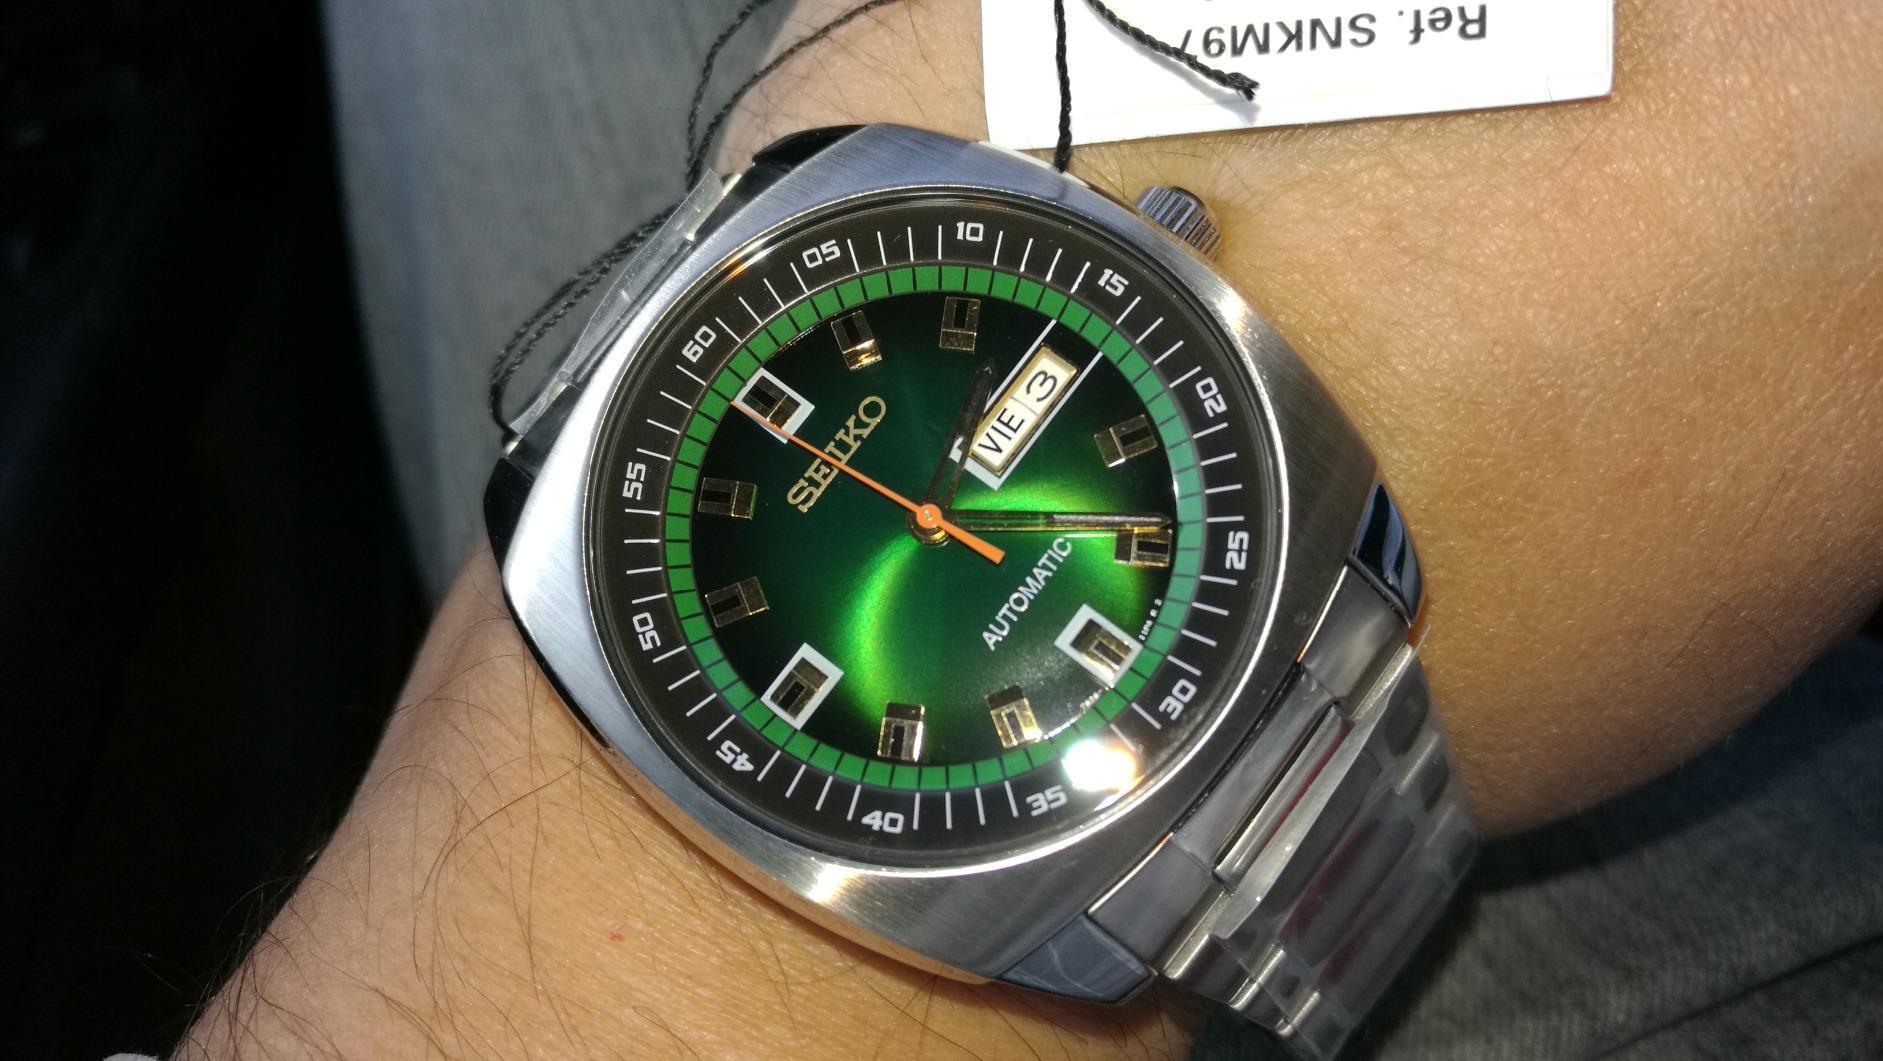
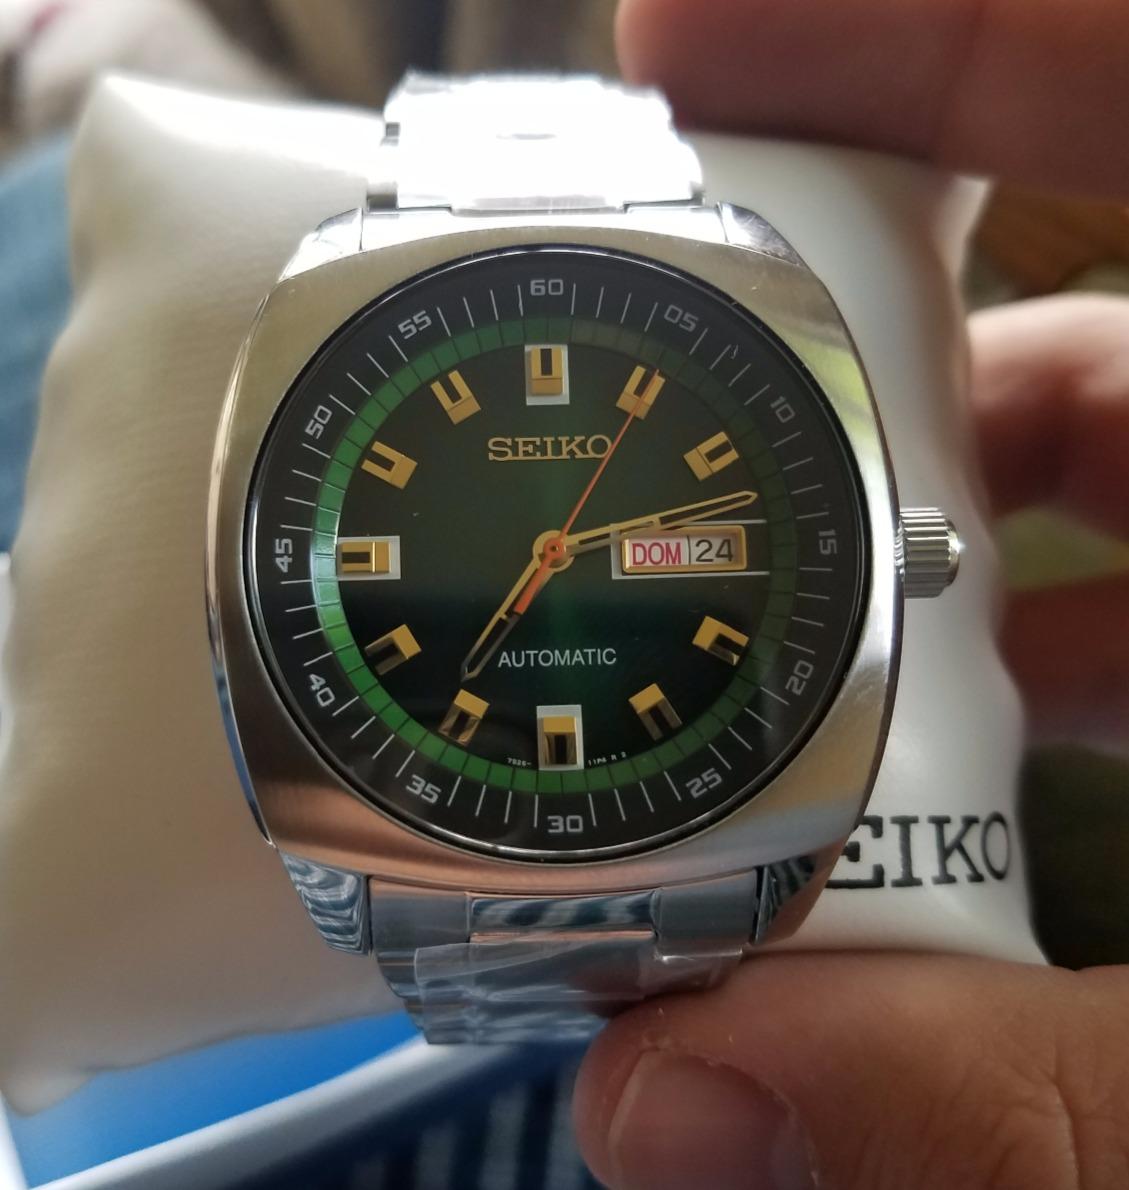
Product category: accessories_watch
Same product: yes